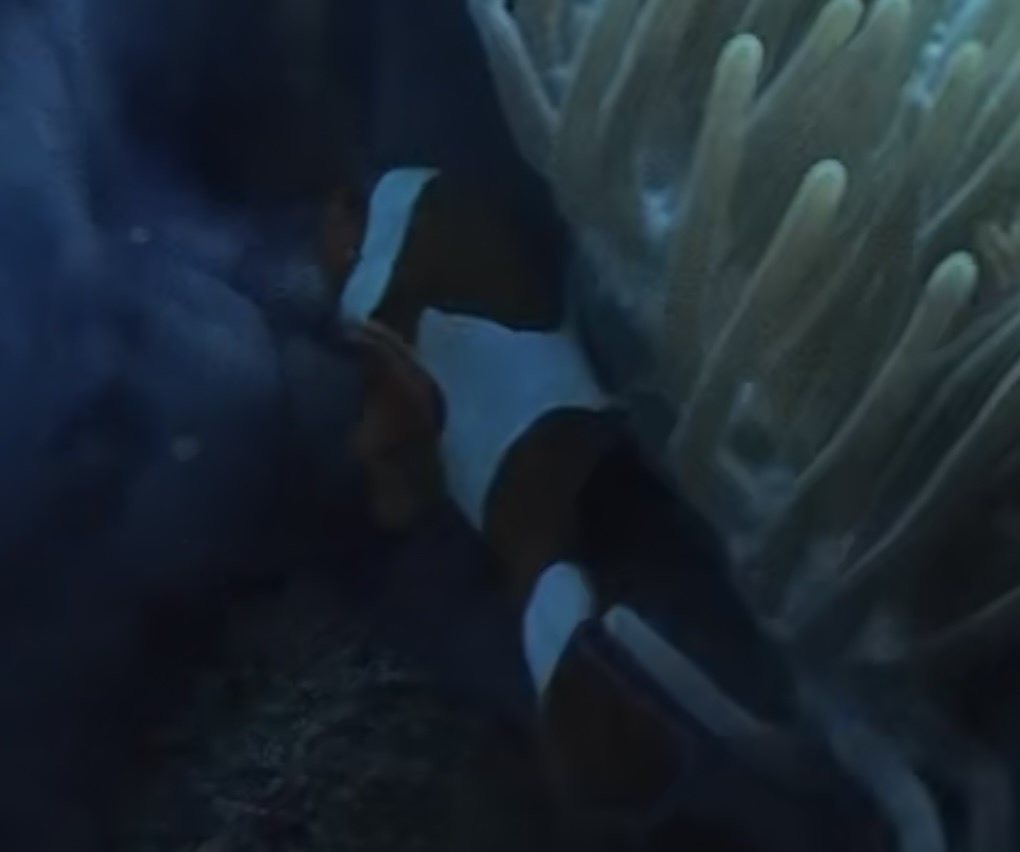
Amphiprion ocellaris (Ocellaris Anemonefish)